European hare

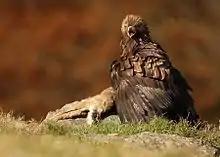
Photograph of a golden eagle with a hare as its prey

Does give birth in hollow depressions in the ground. An individual female may have three litters in a year with a 41- to 42-day gestation period. The young have an average weight of around at birth. The leverets are fully furred and are precocial, being ready to leave the nest soon after they are born, an adaptation to the lack of physical protection relative to that afforded by a burrow. Leverets disperse during the day and come together in the evening close to where they were born. Their mother visits them for nursing soon after sunset; the young suckle for around five minutes, urinating while they do so, with the doe licking up the fluid. She then leaps away so as not to leave an olfactory trail, and the leverets disperse once more. Young can eat solid food after two weeks and are weaned when they are four weeks old. While young of either sex commonly explore their surroundings, natal dispersal tends to be greater in males. Sexual maturity occurs at seven or eight months for females and six months for males.